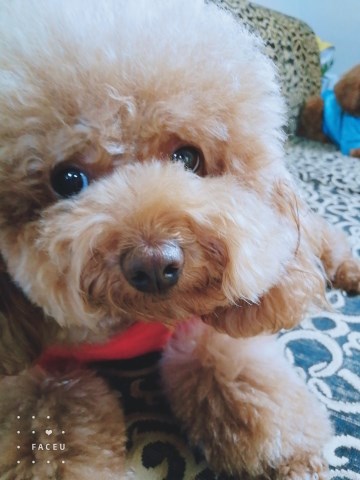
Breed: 7449-n000128-teddy